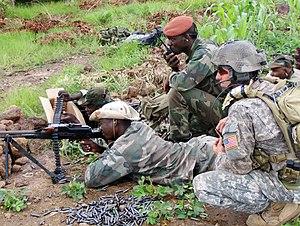
La 33ᵉ régiment des commandos parachutistes est un régiment d'infanterie parachutiste des Forces armées maliennes.
L'opération Enduring Freedom – Trans Sahara est le nom donné à une opération militaire conduite par les États-Unis et d'autres pays partenaires dans la région du Sahara/Sahel en Afrique, et qui a pour but de mener des actions de contre-terrorisme et à réguler le trafic d'armes et le trafic de drogues en Afrique centrale. Elle fait partie de la lutte globale contre le terrorisme. La seconde mission de l'OEF en Afrique est l'Operation Enduring Freedom - Corne de l'Afrique.